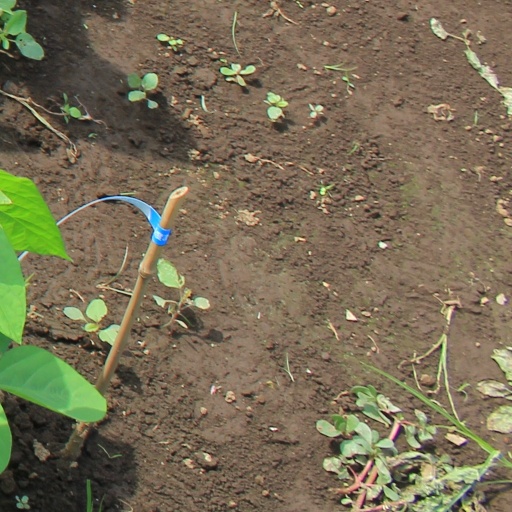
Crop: soybean